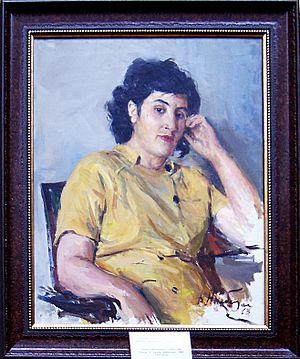
Arpenik Nalbandyan, née le 23 décembre 1916 à Tbilissi et morte le 17 mai 1964 à Erevan, est une artiste soviétique arménienne.